Glen Glenn Sound

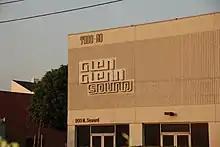
Todd-AO Hollywood (former Glen Glenn headquarters) in Hollywood. Note the "Todd-AO" logo above now reads 'Deluxe'.

Glen Glenn Sound was an audio post production company formerly located in Hollywood, Los Angeles, California.